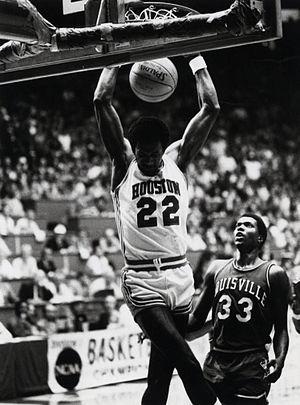
Les Cougars de Houston sont un club omnisports universitaire de l'Université de Houston. Les équipes des Cougars participent aux compétitions universitaires organisées par la National Collegiate Athletic Association. Houston fait partie de l'American Athletic Conference.
Clyde Austin Drexler dit The Glide est né le 22 juin 1962 à La Nouvelle-Orléans en Louisiane. Joueur de basket-ball de la NBA, il évolua au poste d'arrière-ailier aux Trail Blazers de Portland puis aux Rockets de Houston.